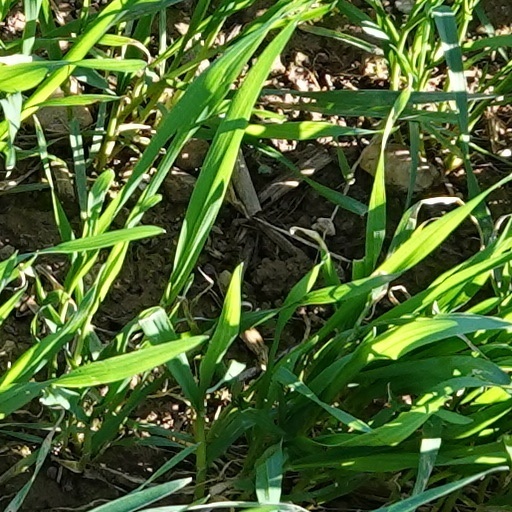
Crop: wheat